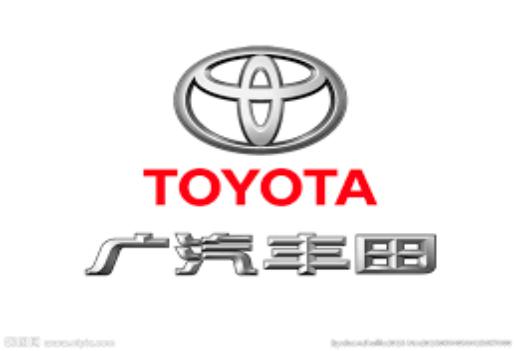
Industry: Transportation